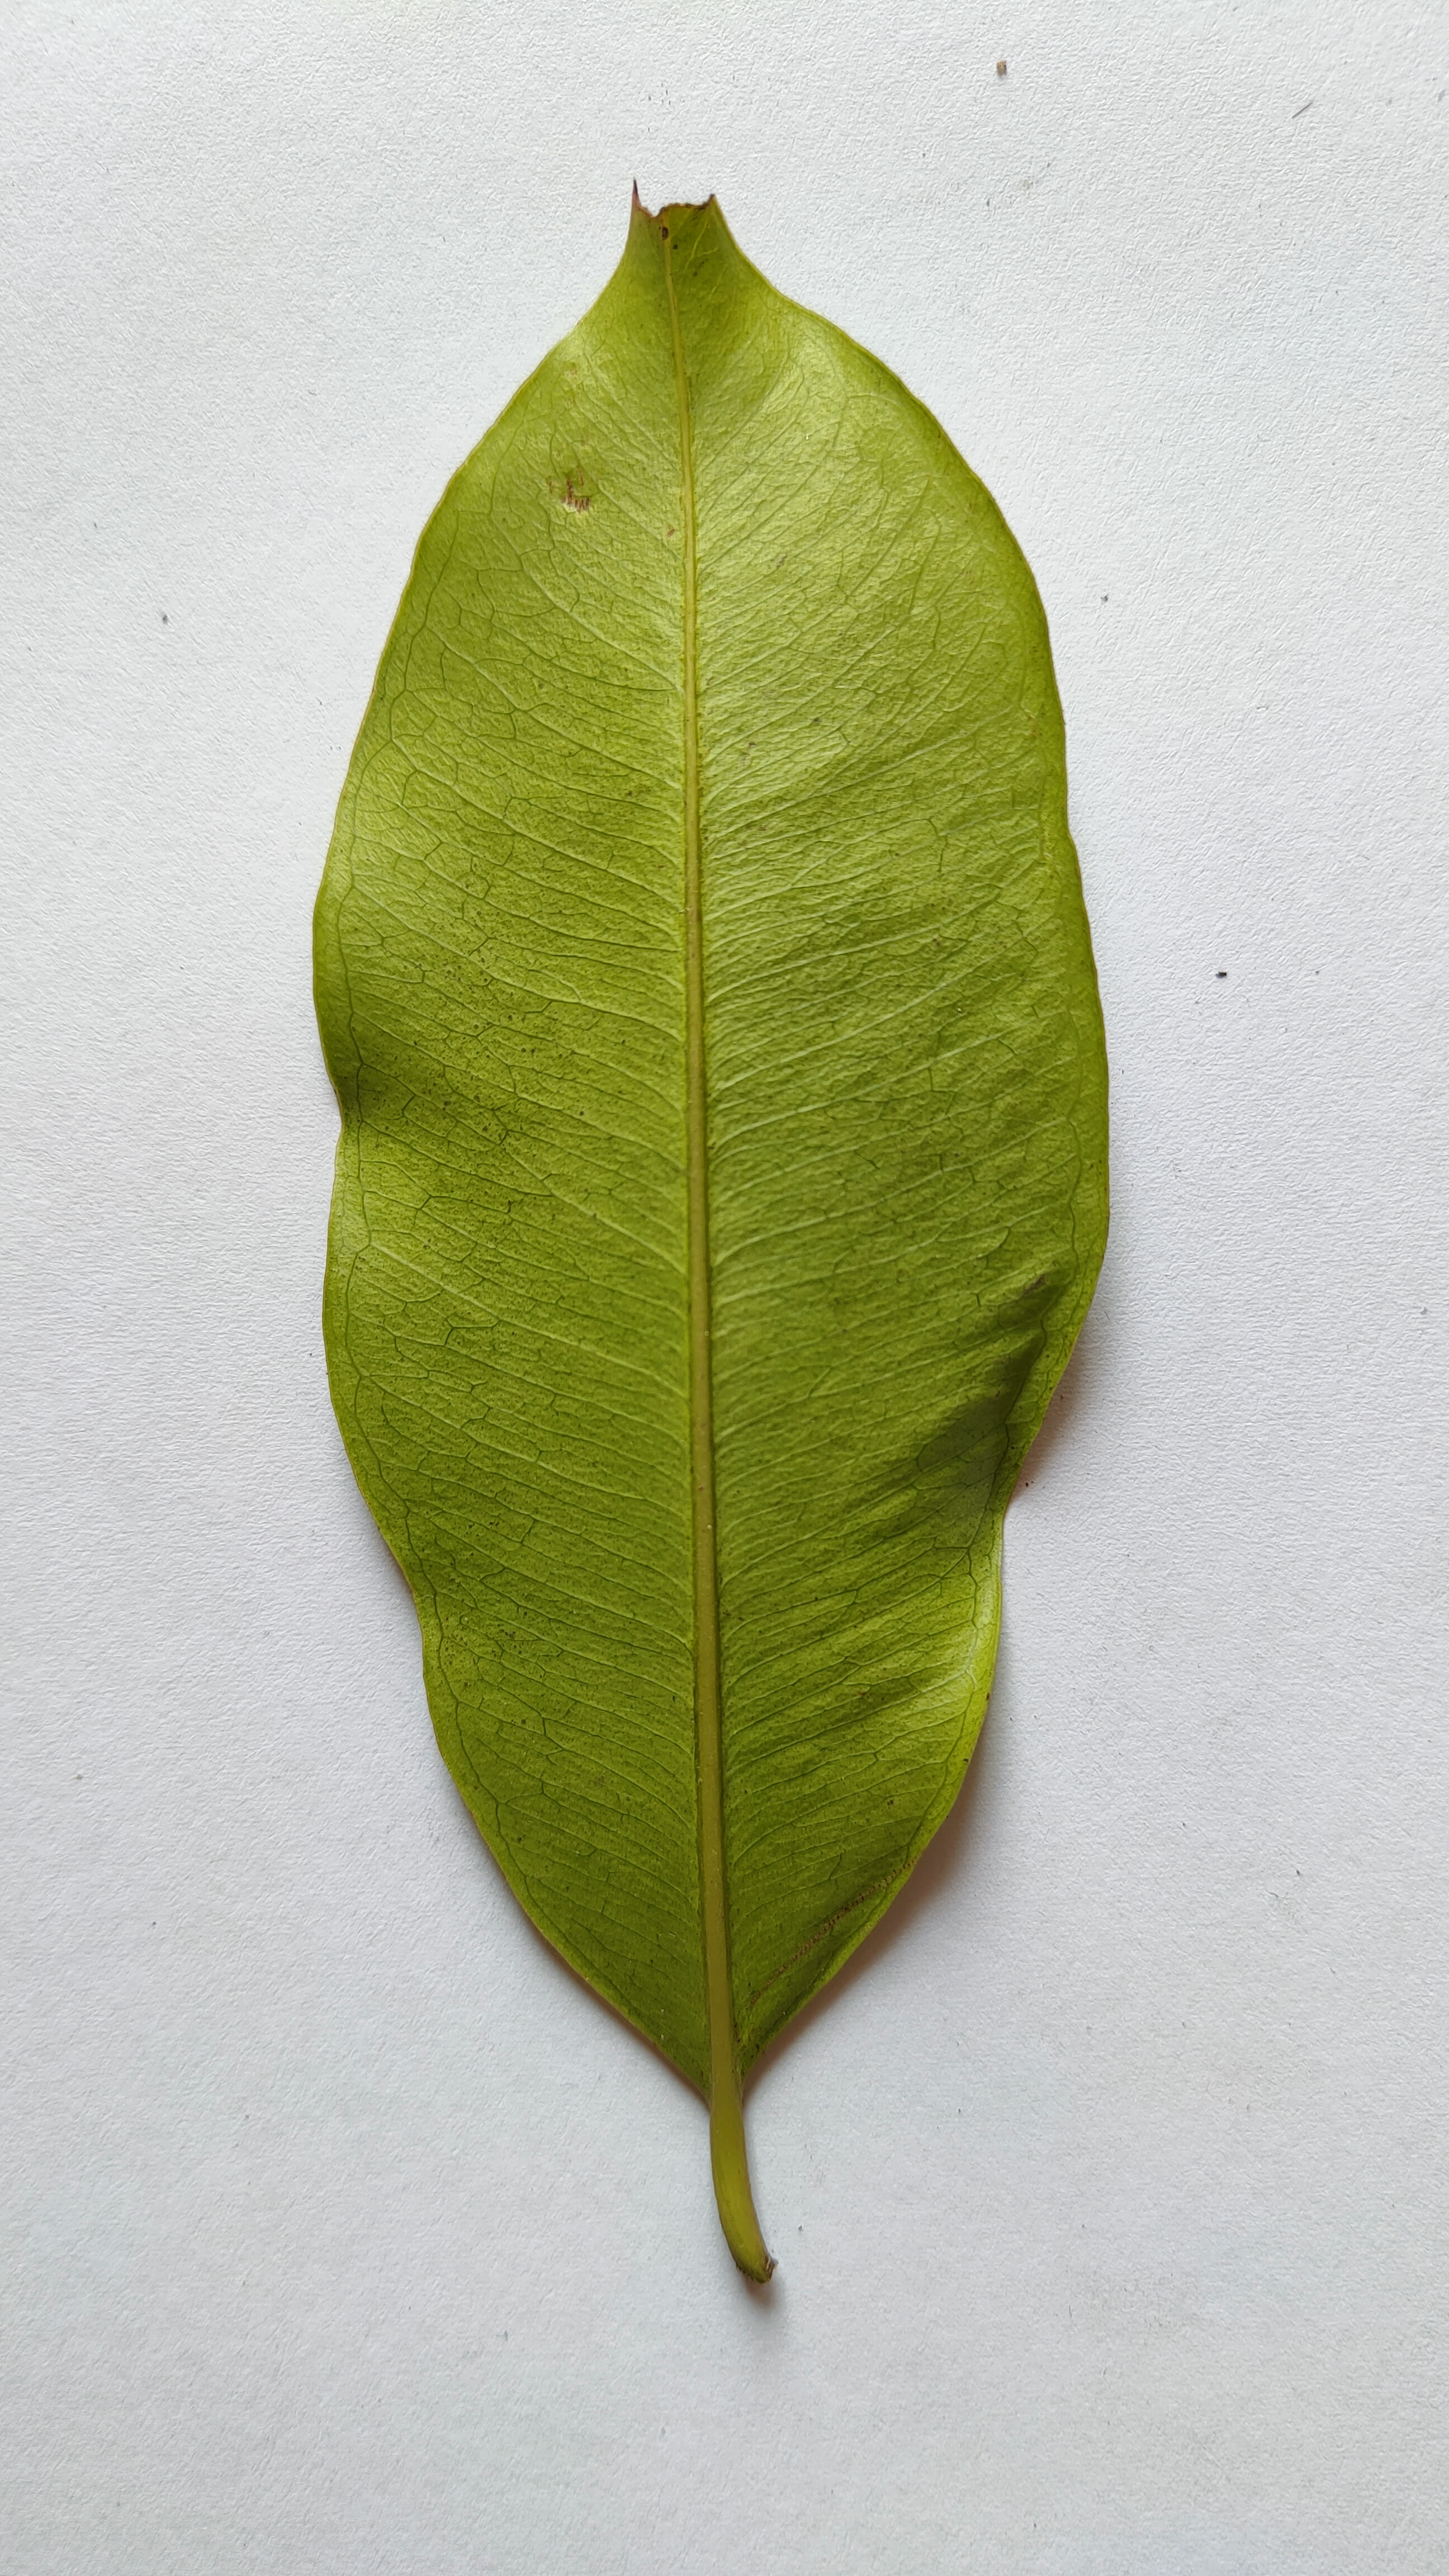
Leaf variety: Black plum